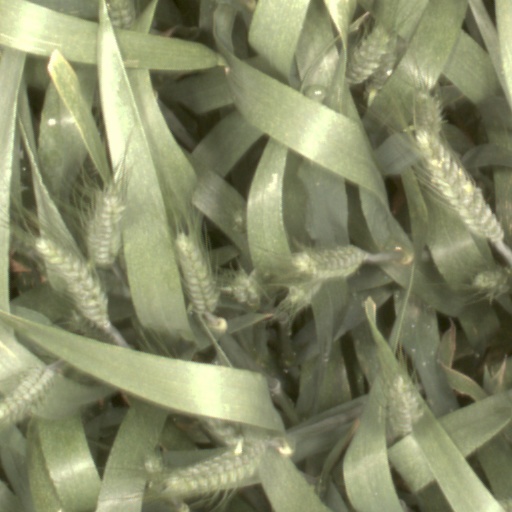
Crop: wheat